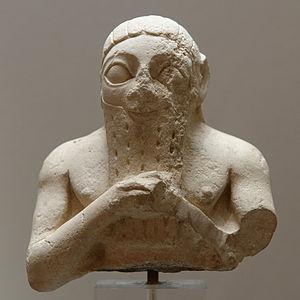
Buste masculin, peut-être Lugal-kisal-si, roi d'Uruk. Calcaire, Dynasties archaïques III. Provenance
Adab était une ville de la Mésopotamie antique, située au nord du pays de Sumer, entre Girsou et Nippur, dont les ruines se trouvent à l'emplacement du site archéologique de Bismaya, près de la ville de Diwaniya. Adab fut une des principales cités de Sumer au IIIᵉ millénaire av. J.‑C., mais son histoire et son aspect restent mal connus.